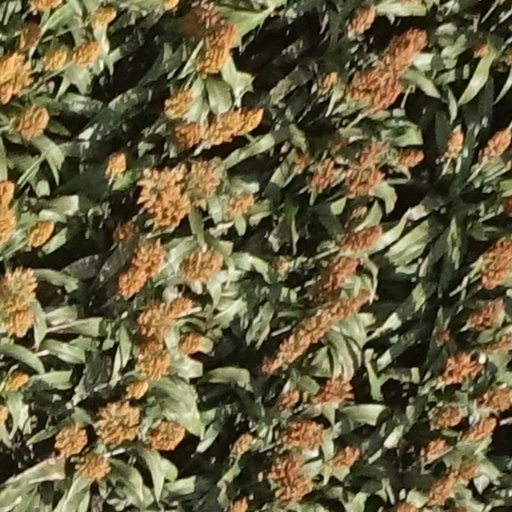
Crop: sorghum